Describe the emotion expressed in this image:  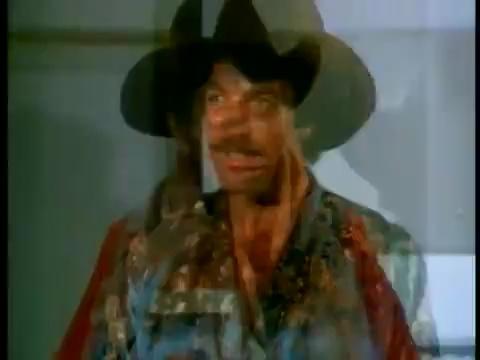
This person displays Suffering, valence and arousal with low intensity.